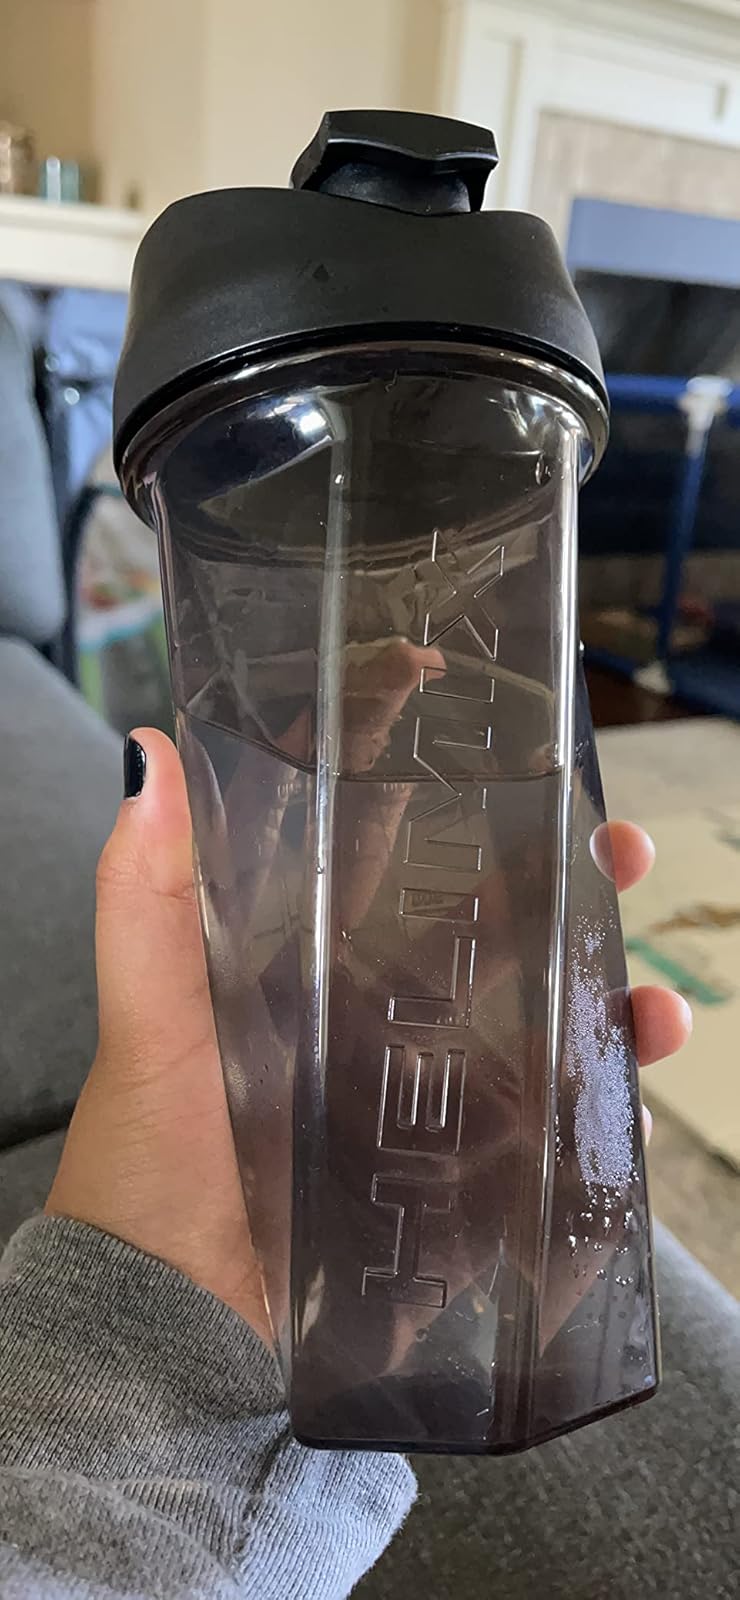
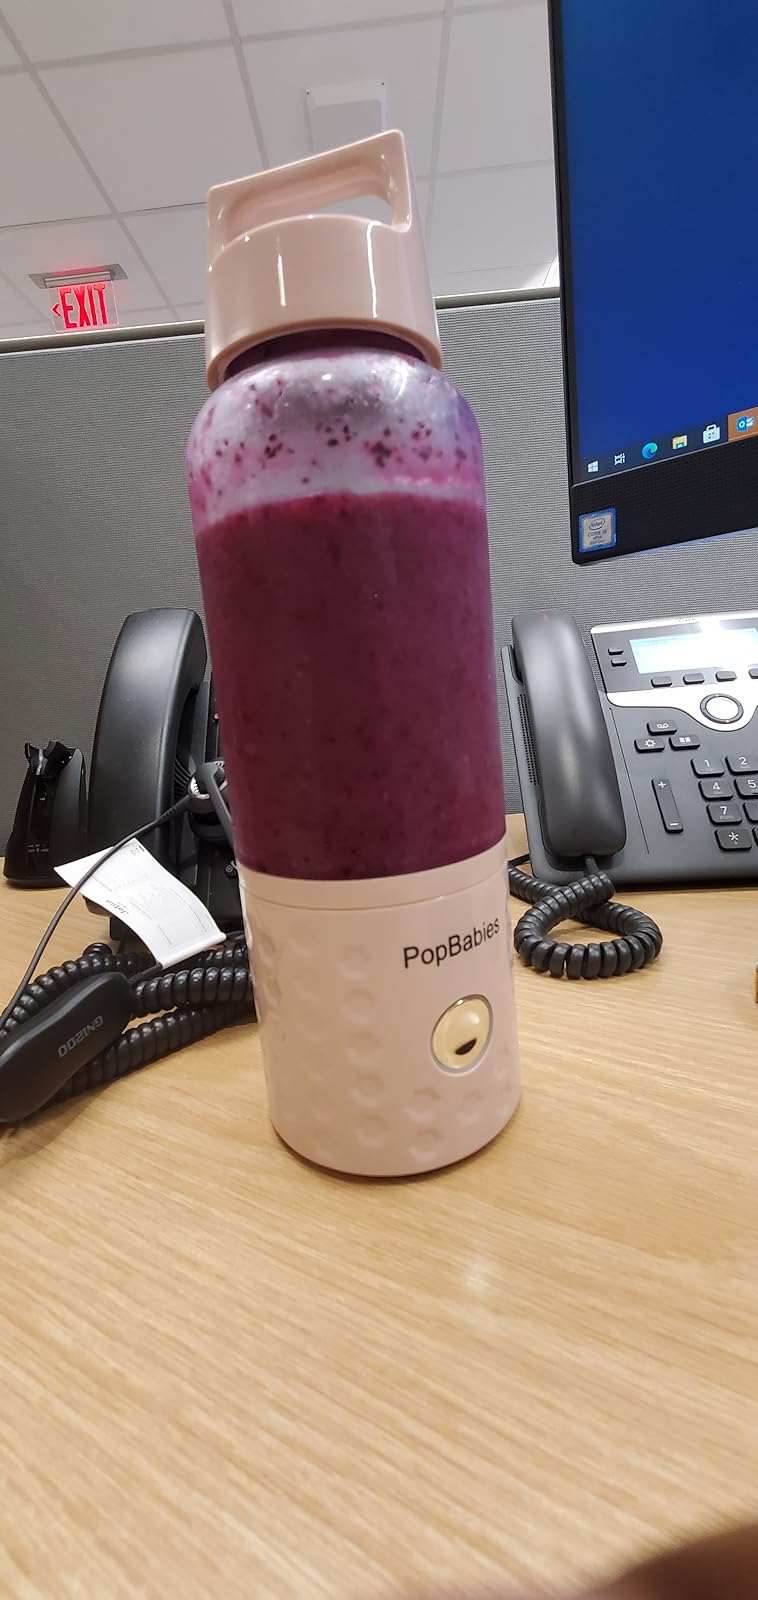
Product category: items_blender
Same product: no